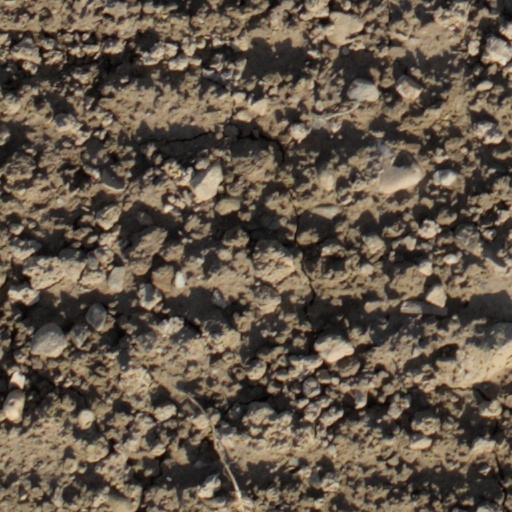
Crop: wheat